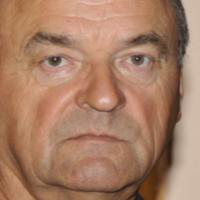
Age group: age 66-80